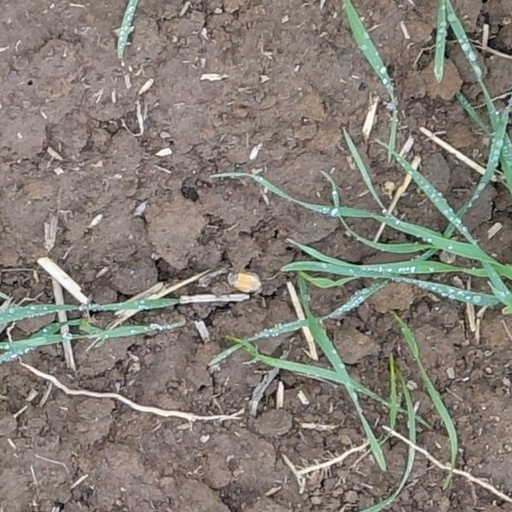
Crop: wheat